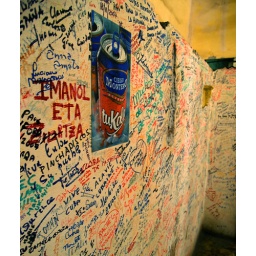
Graffiti on the walls of a bar in Havana. Scrawl something on the way to the loo... 4/3rds Digital